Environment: real
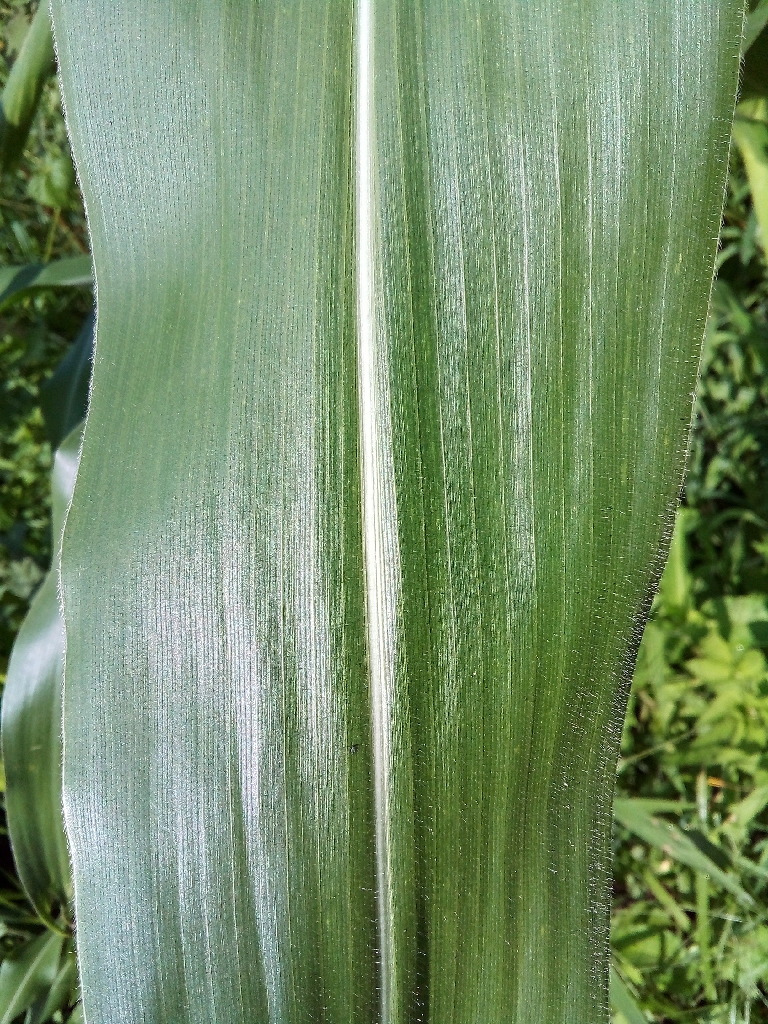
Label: healthy